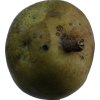
Label: pear